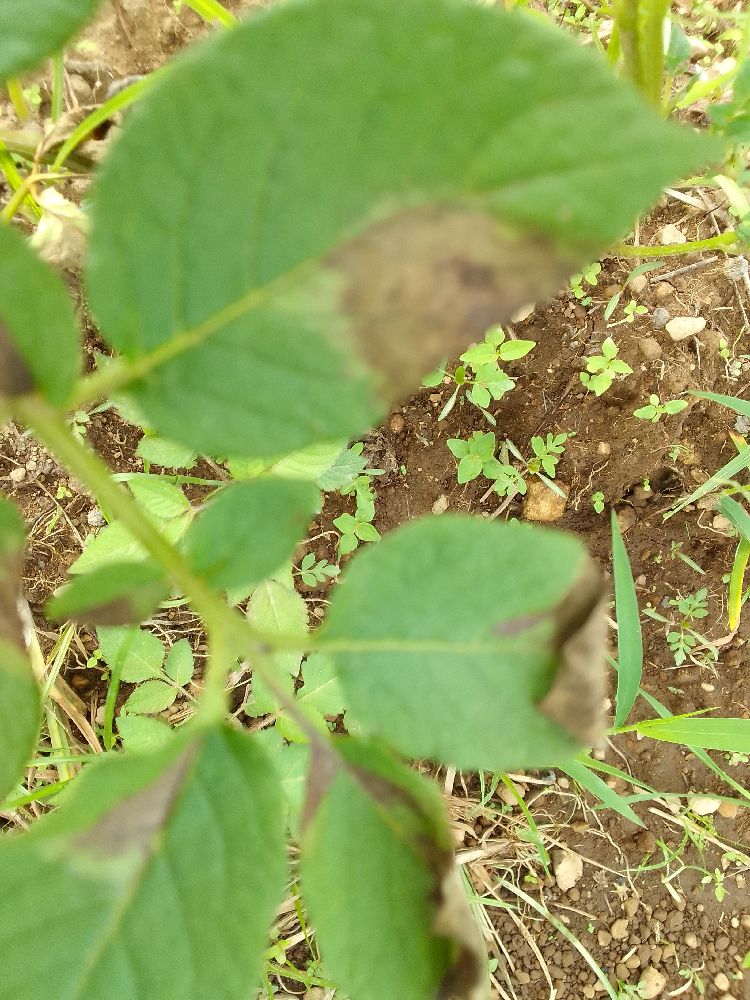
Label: Late blight